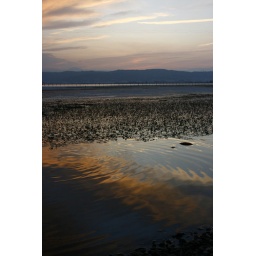
No coke bottles in this one (I think)! The ripple was made by throwing a rock in the water.